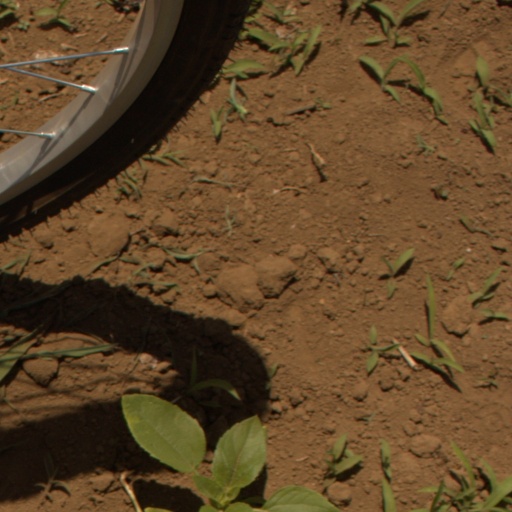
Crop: Jerusalem artichoke